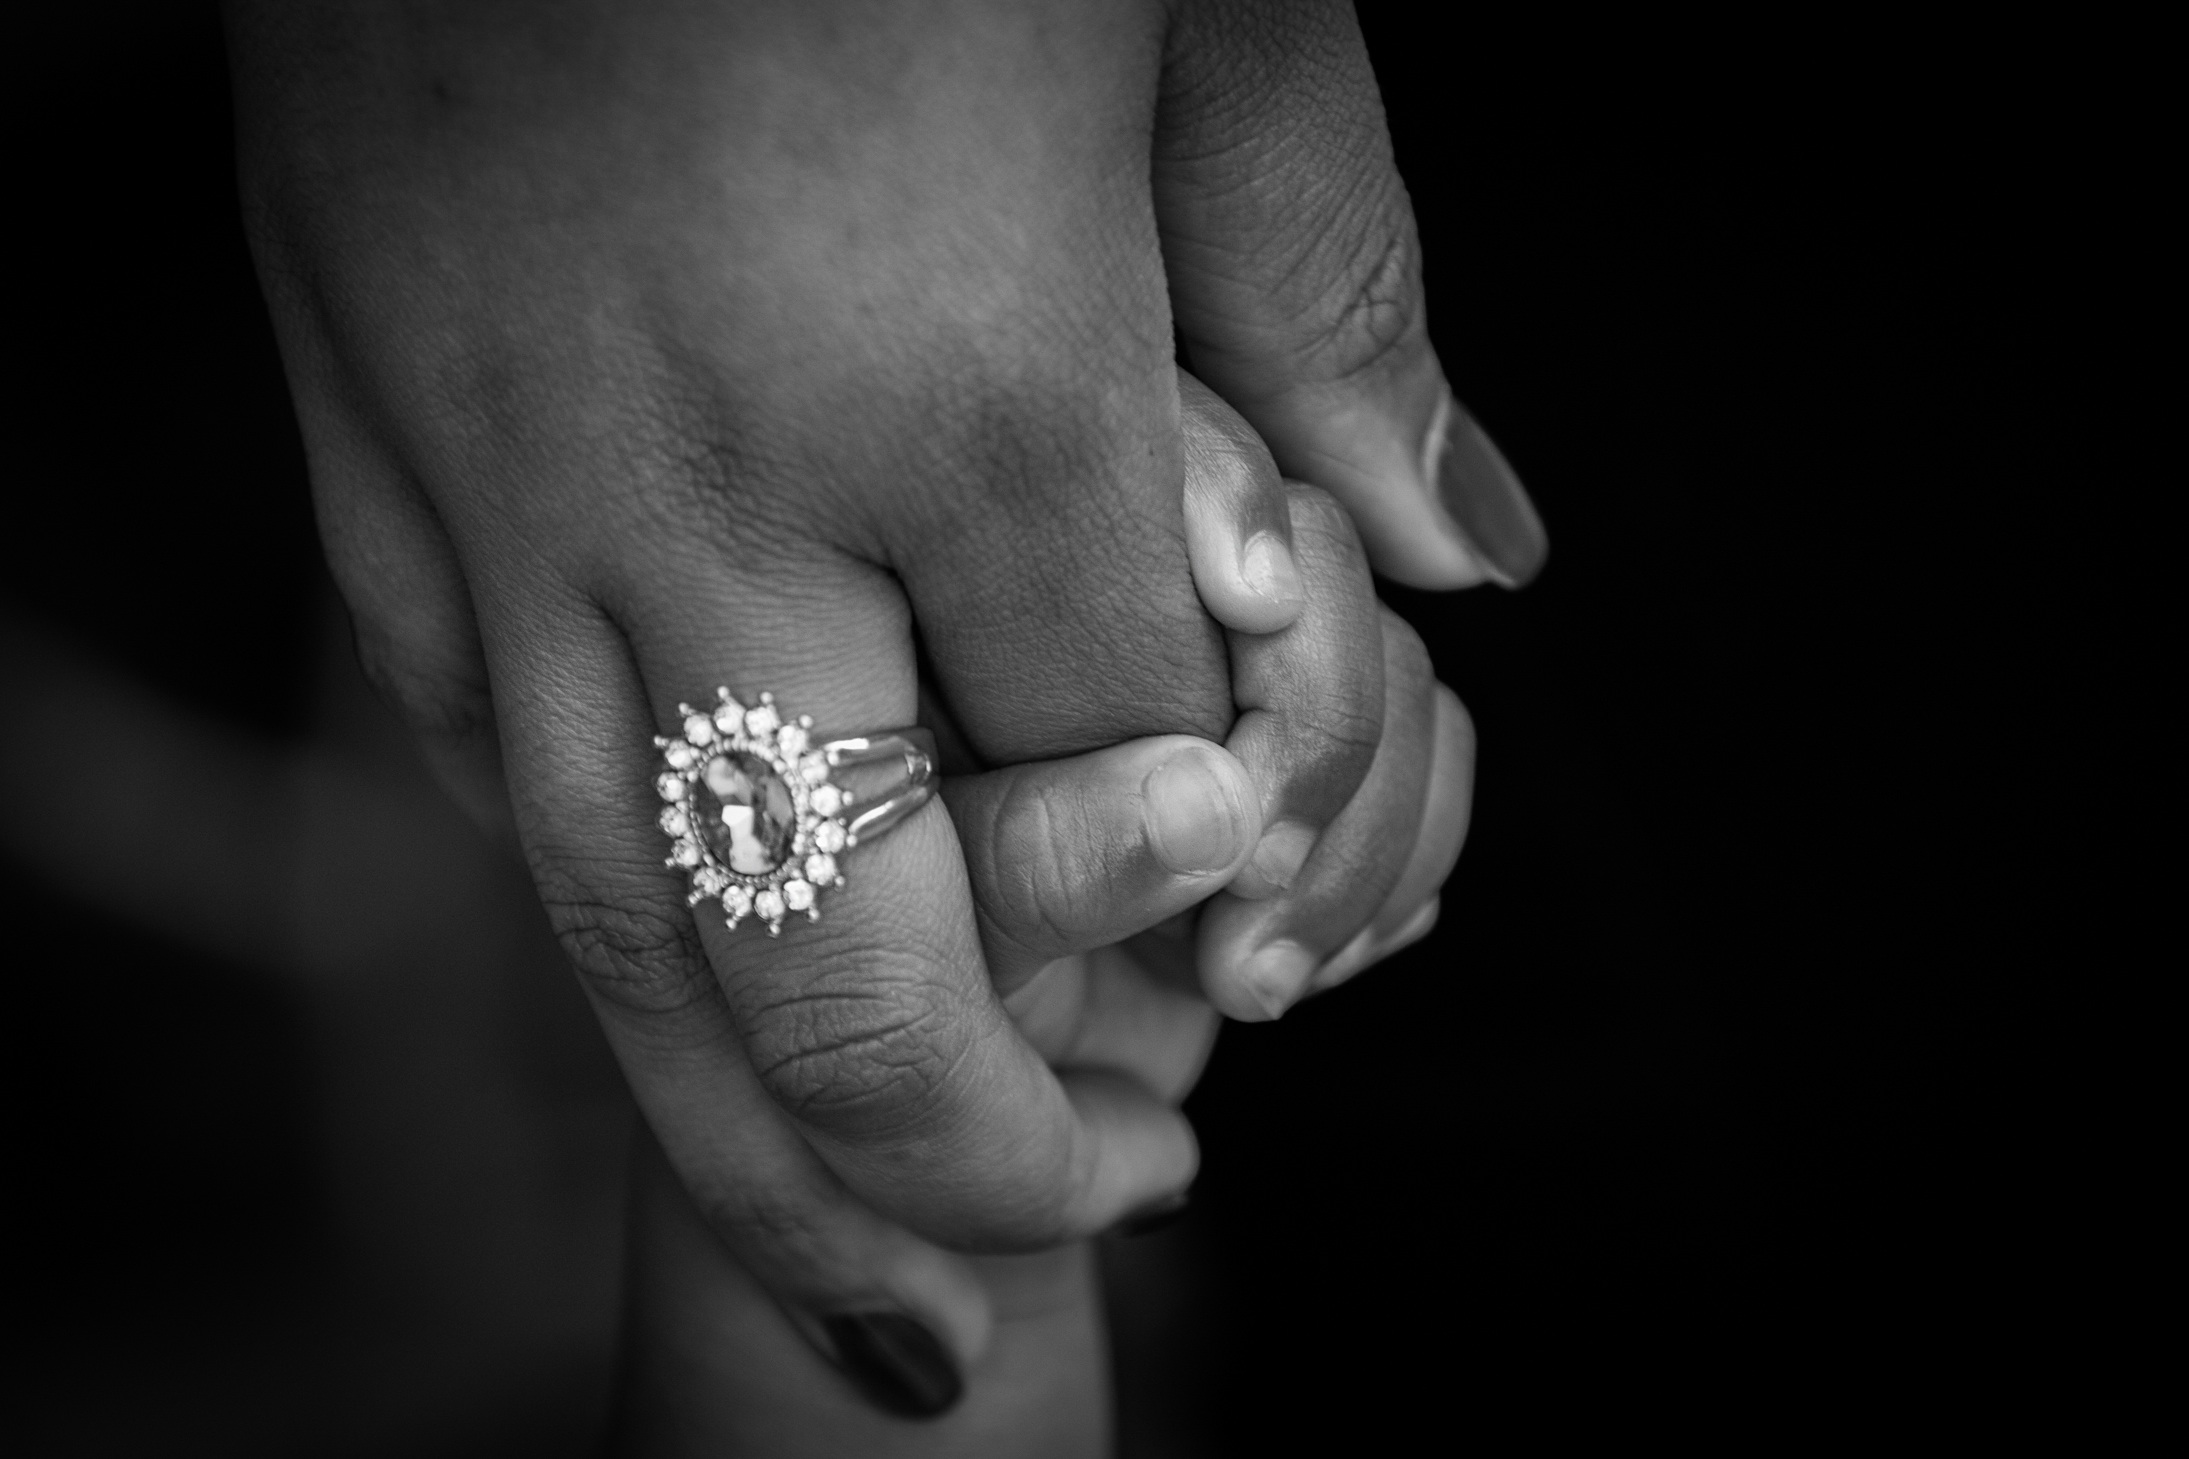
hand, black and white, photography, finger, black, monochrome, arm, close up, interaction, sense, monochrome photography